Tortita negra
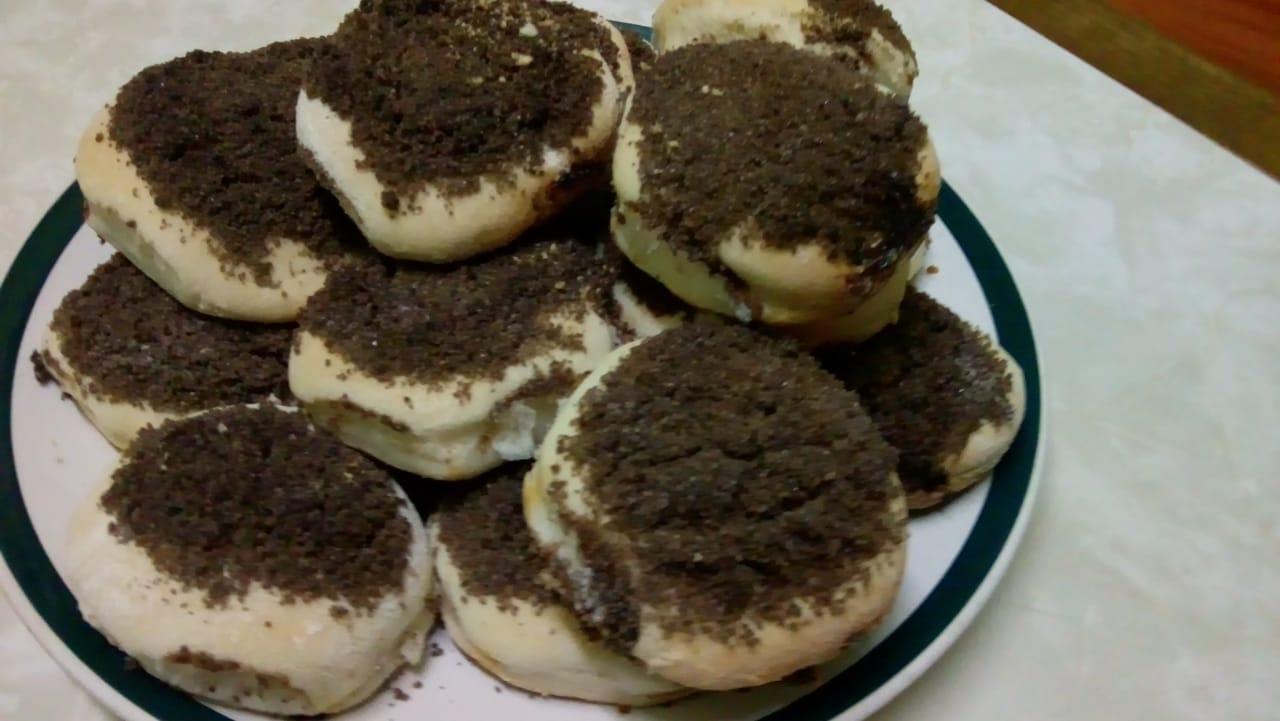
Also known as:
es - Spanish: Tortita negra
jv - Javanese: Tortita negra
Category: pastry (bread roll)
Cuisine: Argentinian
Associated cuisines: Argentinian
Area: Argentina
Countries: Argentina
Region: South America, , , ,
The dish is a pastry which is flat at its base and round on the sides. Traditionally they have dark brown sugar on the top.They are usually the perfect accompaniment to mate in the morning or in the afternoon during "tea time". They are a popular food at children's parties